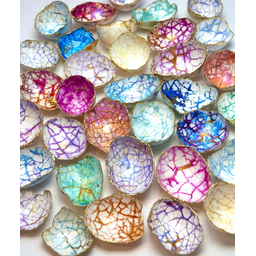
Label: trash